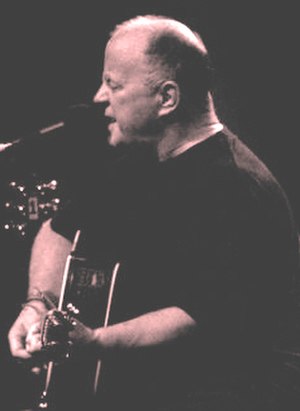
Christy Moore
Christy Moore til en koncert i Liverpool i oktober 2008.
"Christopher Andrew ""Christy"" Moore er en irsk folkemusiker, sangskriver og guitarist. Han er en af grundlæggerne af bandet Planxty og Moving Hearts. Han udgav sit første album Paddy on the Road i 1969, med et oplag på kun 500. Det blev optaget sammen med Dominic Behan.